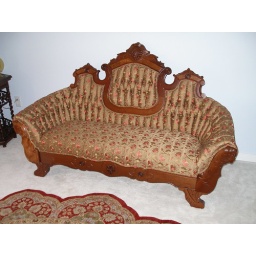
Walnut loveseat w/ heavy carving of grapes &amp;amp; birds reupholstered in embroidered brown silk [$1,200.00]